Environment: real
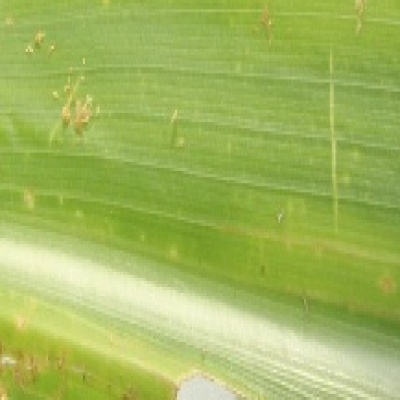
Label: fall_armyworm